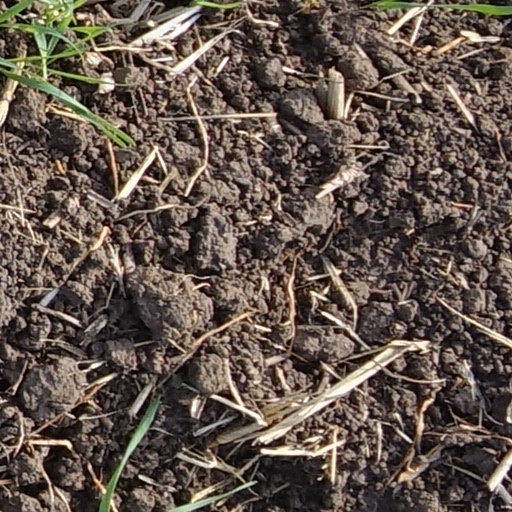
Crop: wheat